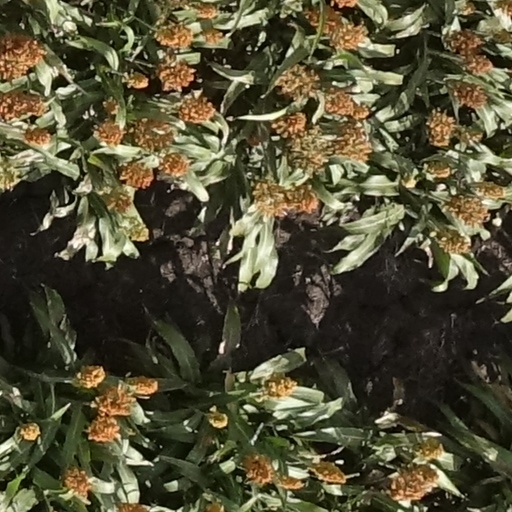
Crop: sorghum